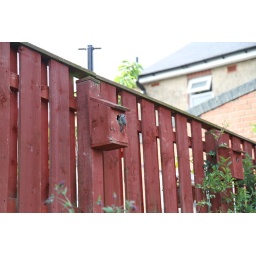
Blue tit feeding young in a bird box in our back garden.